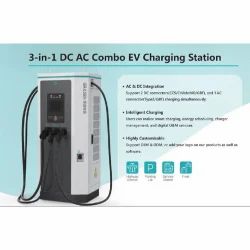
Label: 3_In_1_DC_AC_Combo_EV_Charging_Station